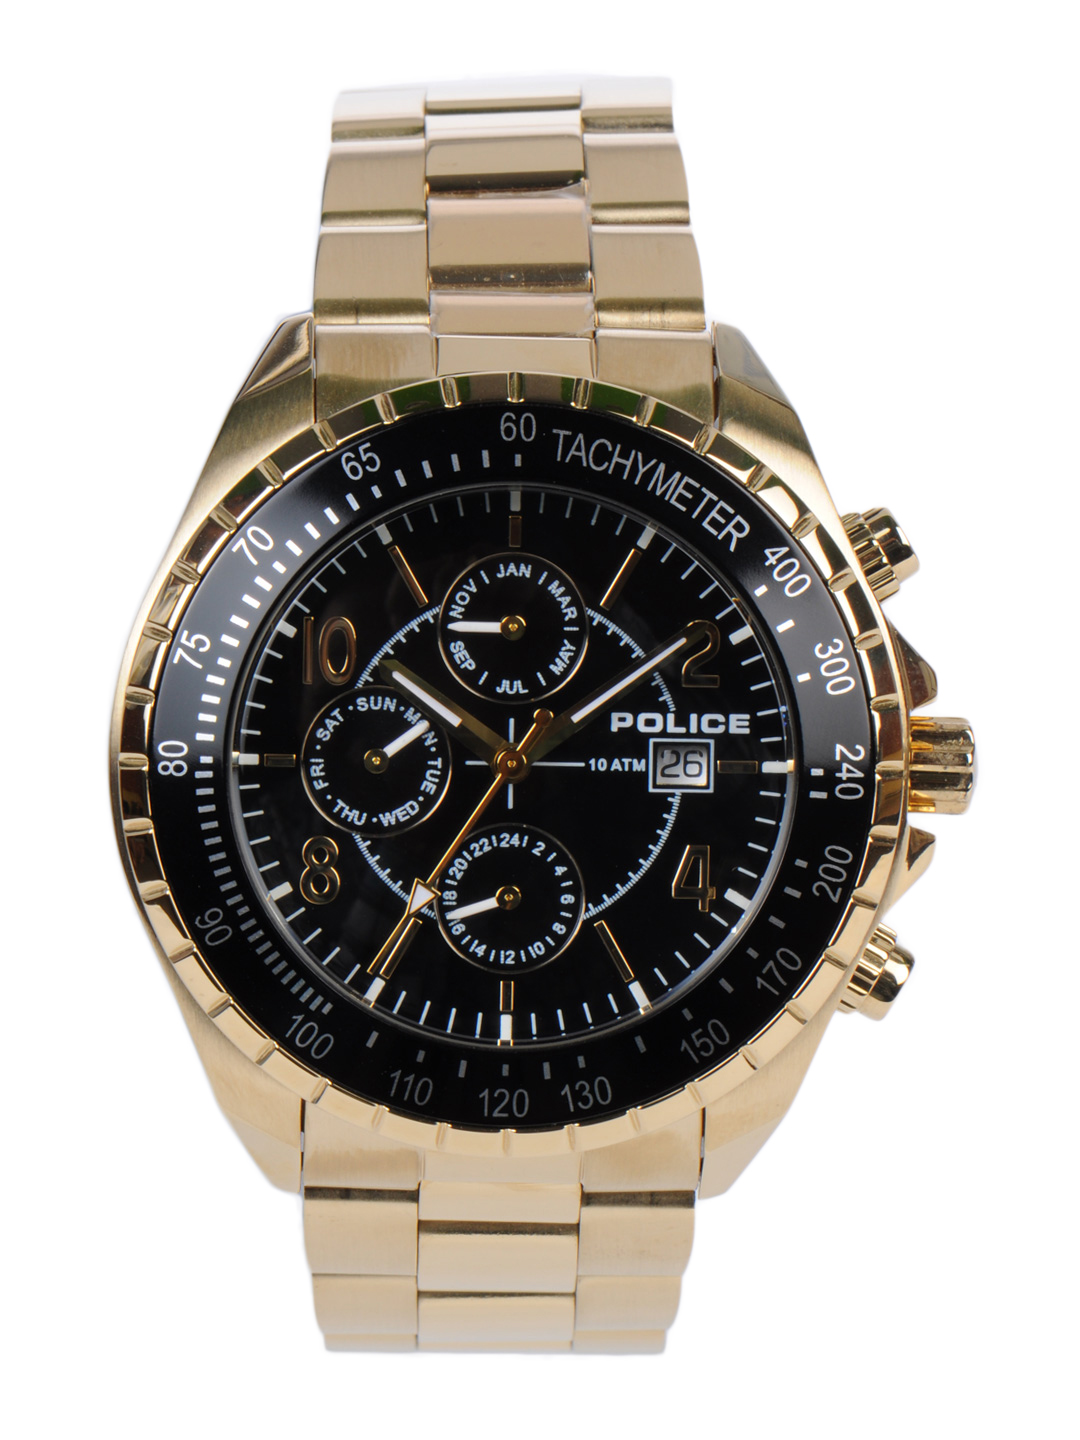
Police Men Black Dial Chronograph Watch PL12777JSG02M
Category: Accessories / Watches / Watches
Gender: Men
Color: Black
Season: Winter 2016
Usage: Casual